1945–1960 in Western fashion

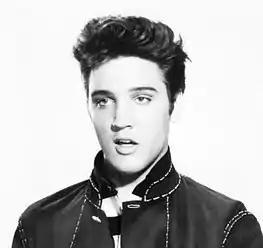
Elvis Presley's look – especially his pompadour hairstyle – was very influential in the mid-1950s. "Jailhouse Rock", 1957.

On 12 February 1947, Christian Dior, aged 42, presented his first collection at 30 Avenue Montaigne, which was strewn with flowers by Lachaume. The Editor-in-Chief of "Harper's Bazaar", Carmel Snow, strongly believed in the couturier's talent, which she had already noted in 1937 with the "Café Anglais" model that he designed for Robert Piguet. At the end of the fashion show, she exclaimed, "It's quite a revolution, dear Christian"!" "Your dresses have such a new look!"" A correspondent from Reuters seized upon the slogan and quickly wrote it on a note that he threw from the balcony to a courier posted on Avenue Montaigne. The news reached the United States even before the rest of France, where the press had been on strike for a month.